Piscataway people

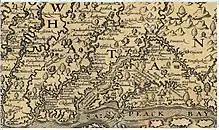
Detail of 1608 Smith Map showing the Patawomeck River

The Piscataway by 1600 were on primarily the north bank of the Potomac River in what is now Charles, southern Prince George's, and western St. Mary's counties in southern Maryland, according to John Smith's 1608 map, "wooded; near many waterways". This also notes the several Patuxent River settlements that were under some degree of Piscataway suzerainty. The Piscataway settlements appear in that same area on maps through 1700.